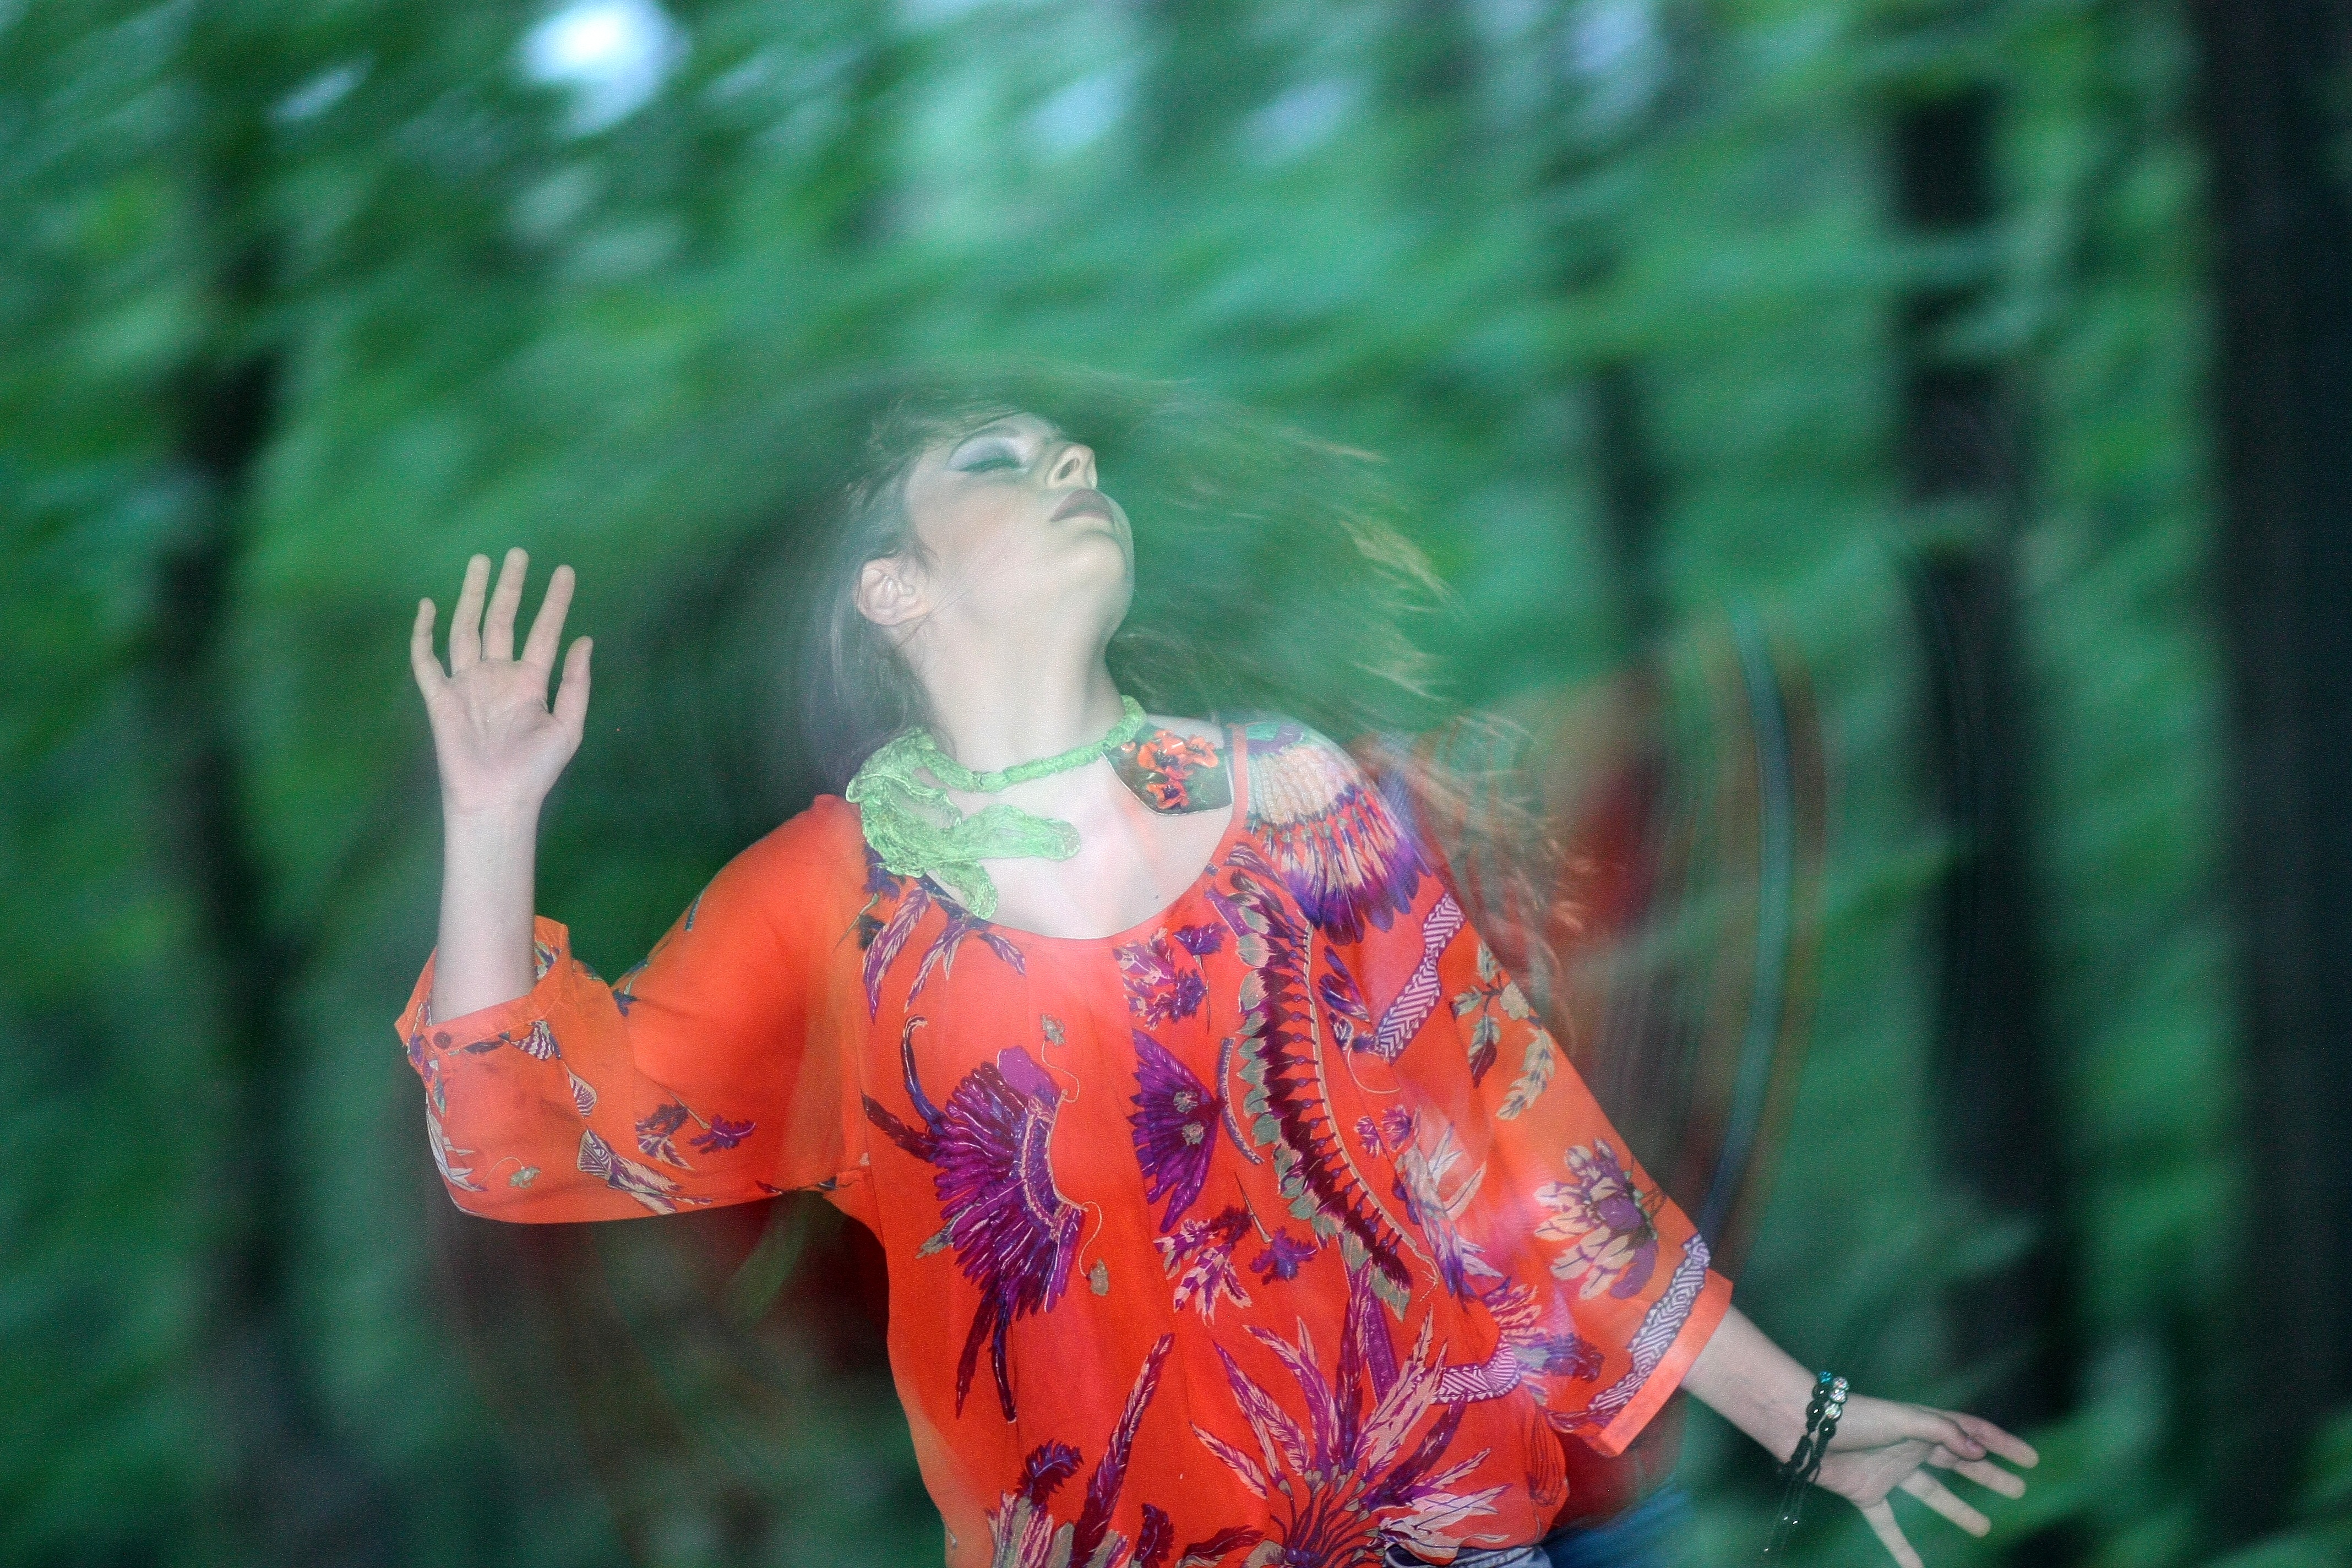
forest, girl, woman, night, flower, motion, green, red, autumn, lady, dress, beauty, ghost, photo shoot